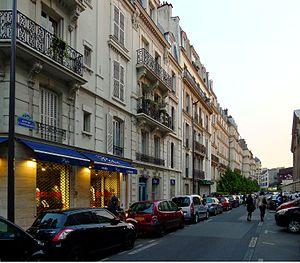
Rue de l'Université - Paris VII
Boris Vian, né le 10 mars 1920 à Ville-d'Avray et mort le 23 juin 1959 à Paris, est un écrivain, poète, parolier, chanteur, critique musical, musicien de jazz et directeur artistique français. Ingénieur formé à l'École centrale, il s'est aussi adonné aux activités de scénariste, de traducteur, de conférencier, d'acteur et de peintre.
La rue de l’Université est située à Paris dans le 7ᵉ arrondissement.